Pamyat Parizhskoy Kommuny

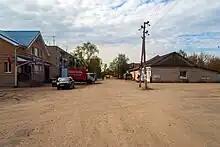
Market Square

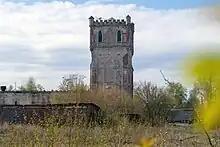
Water tower of a shipyard

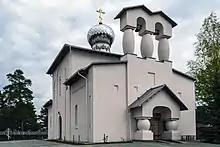
Temple in honor of the Sovereign Icon of the Mother of God

The first mention of the village dates back to 1869. In the same year, the lands of the Zhukovsky backwater were purchased by the merchant Ivan Milyutin for one and a half thousand silver rubles. The first workshops providing repair of ships appeared.